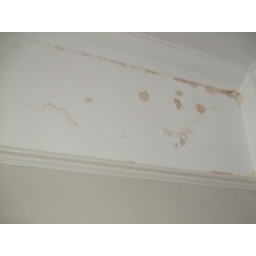
Damp on the dining room exterior wall. This is below the bath in the bathroom above.